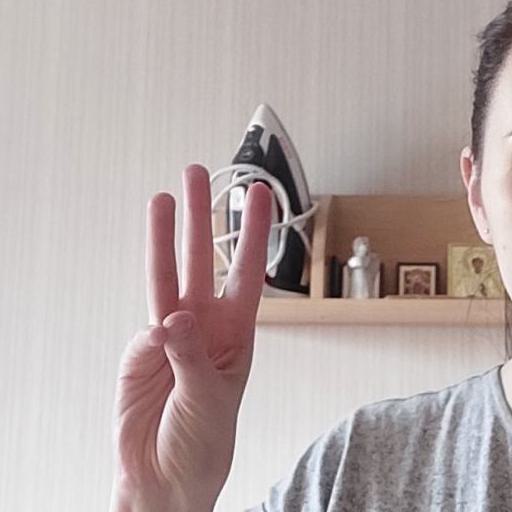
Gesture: three